My Awkward Senpai

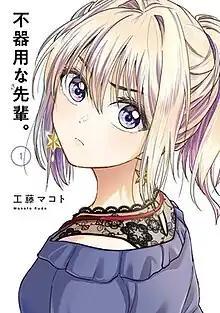
First "tankōbon" volume cover featuring Azusa Kannawa

is a Japanese manga series written and illustrated by Makoto Kudo. It initially began as a webcomic published on Kudo's Twitter account in March 2019. It later began serialization in Square Enix's "seinen" manga magazine "Young Gangan" in December 2019. An anime television series adaptation produced by Studio Elle is set to premiere in October 2025.